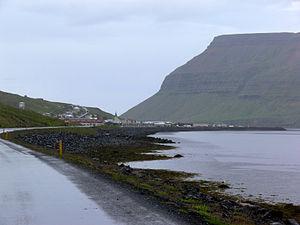
La Route 65 ou Súgandafjarðarvegur est une route islandaise qui dessert la commune de Suðureyri dans la région des Vestfirðir.